Maria Tatar

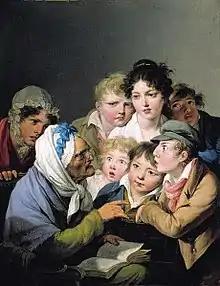
Louis-Léopold Boilly's "And the Ogre Ate Him Up!", used in Maria Tatar's "Enchanted Hunters: The Power of Stories in Childhood"

Maria Tatar was born in Pressath, Germany. Her family emigrated from Hungary to the United States in the 1950s when she was a child.